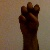
The image shows a hand gesture representing the letter 'E' in Indian Sign Language.